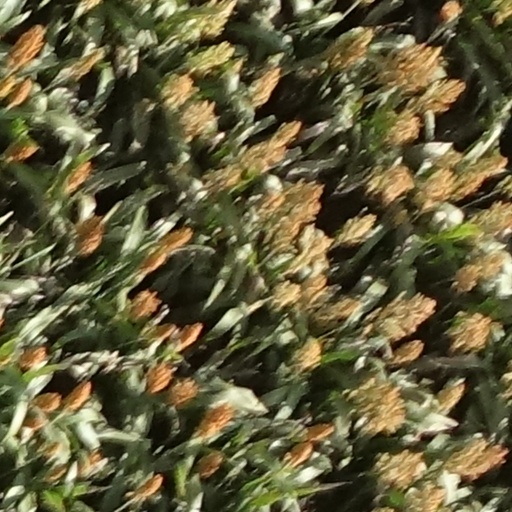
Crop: sorghum